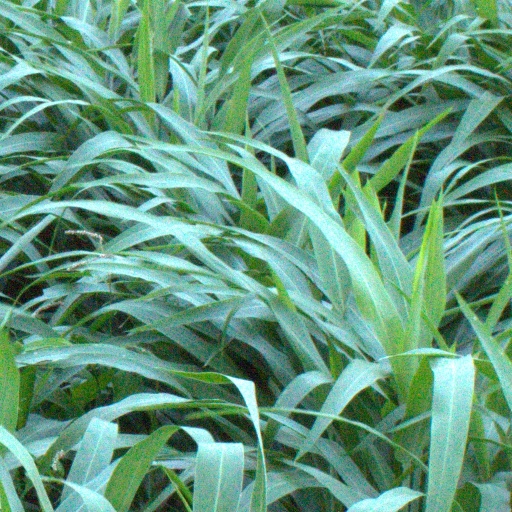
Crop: sorghum